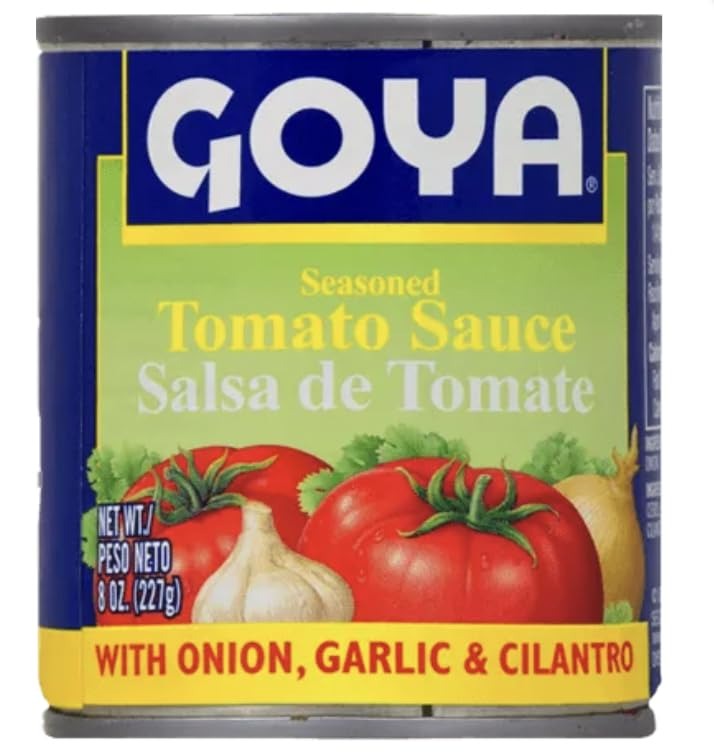
Item Name: Goya Tomato Sauce Cilantro, Onion, Garlic, 8 oz, 2-Pack
Bullet Point 1: Goya Seasoned Tomato Sauce, 2 Pack – 8 oz cans.
Bullet Point 2: Made with premium tomatoes, onion, garlic, and cilantro.
Bullet Point 3: Low calorie, fat-free, and saturated-fat-free.
Bullet Point 4: Low cholesterol for heart-conscious cooking.
Bullet Point 5: Ready-to-use in countless Spanish-style recipes.
Product Description: Goya Tomato Sauce Cilantro, Onion, Garlic, 8 oz, 2-Pack
Value: 16.0
Unit: Ounce

Price: 8.94